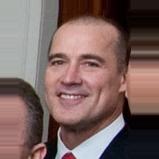
Age: 48